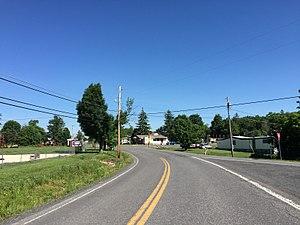
Elk Garden est une ville américaine située dans le comté de Mineral en Virginie-Occidentale.